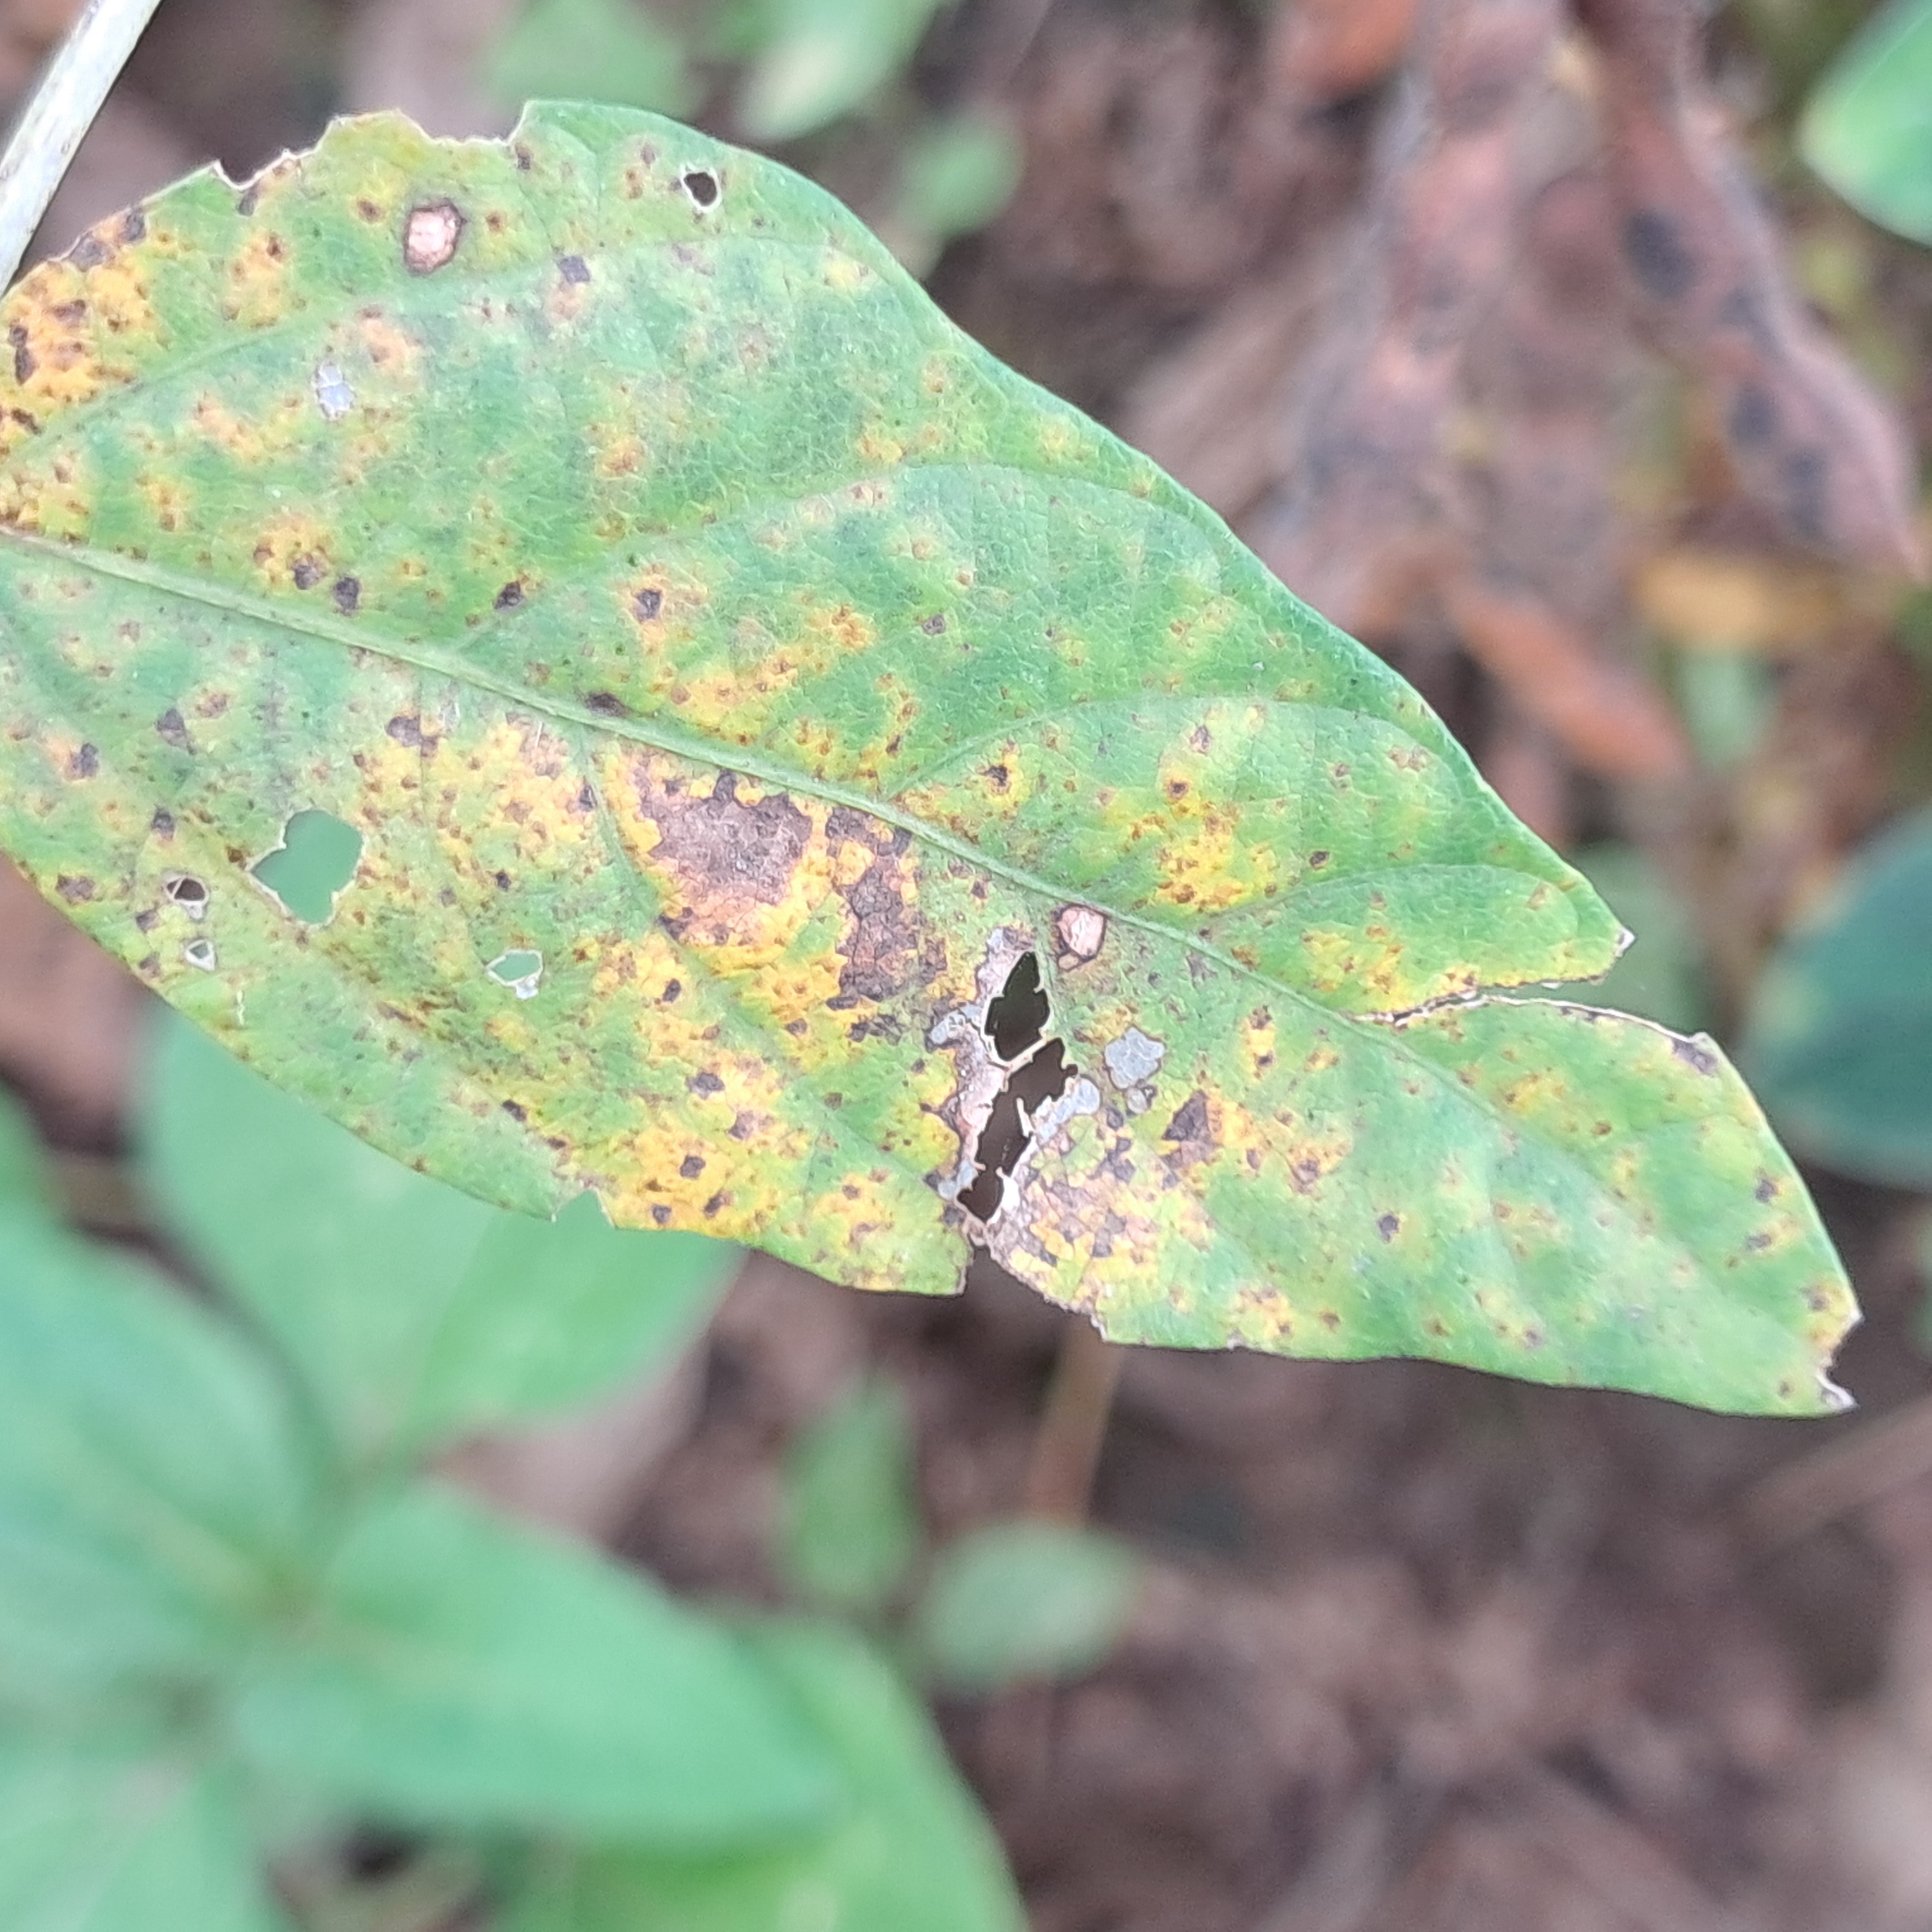
Label: Rust